Dick in a Box

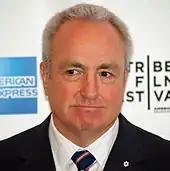
Lorne Michaels ("pictured in 2008"), who originally asked Samberg to write the sketch, expressed his approval towards its uncensored online release

"Dick in a Box" premiered as a Digital Short on the Christmas episode of the 32nd season of "SNL", which aired on December 16, 2006. NBC bleeped the word "dick" 16 times as agreed with the FCC. After the broadcast concluded at 1:00 AM on December 17, both the censored and uncensored versions of the sketch were made available on NBC's website and YouTube channel, under the heading "Special Treat in a Box" or "Special Christmas Box". A cautionary warning was shown at the beginning of the unbleeped version, while viewers had to affirm they were over 18 to access the video. Besides the official video uploaded by NBC, bootleg copies of the clip were being removed from YouTube at the network's request.